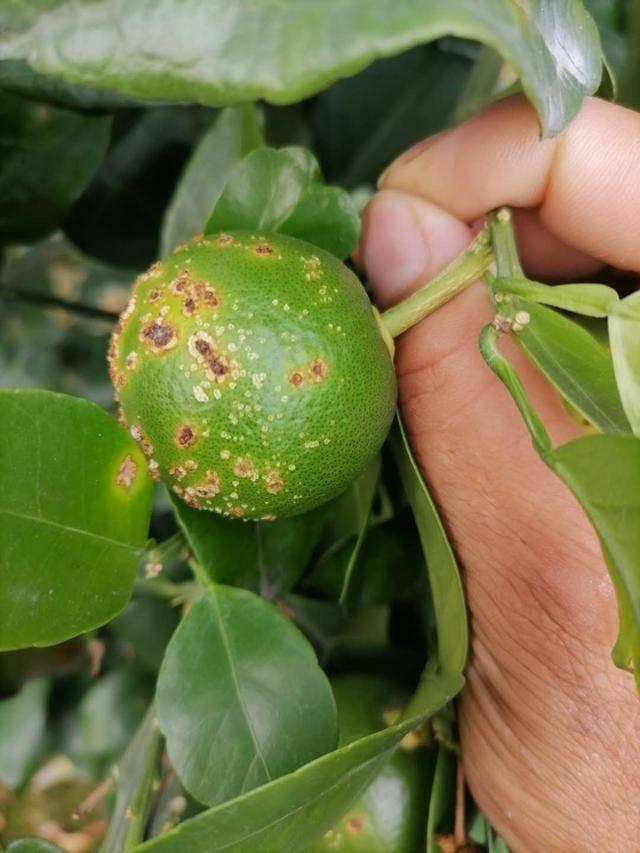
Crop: unknown
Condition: citrus_citrus_canker